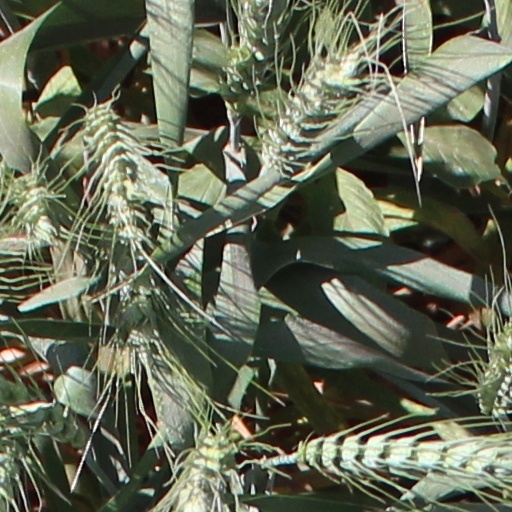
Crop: wheat